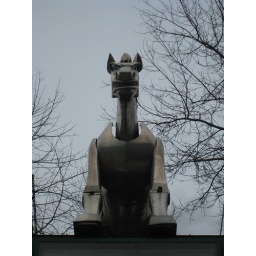
A view of the horse clock tower in front of the District of Maple Ridge Municipal Offices. (Maple Ridge, BC, Canada)